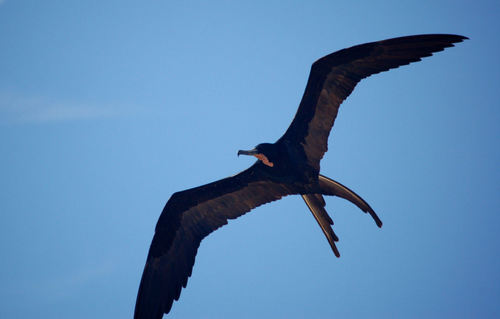
this large, black bird has long, thin wings with a distinctive bend in them and a characteristic forked tail. this bird has a bill which is long and thin with a slight hook to the end, and a throat patch of lighter color.
a very large bird with an expansive wingspan in relation to the size of its body, covered n black and dark grey feathers.
this large bird is mostly gray with a long hooked bill and long split tail.
a large black bird with split tail feathers.
a big bird with black and brown feathers accompanied by a black and orange beak.
a black bird with an extremely large wing span, the chin of it is orange.
this bird has a black crown as well as a orange bill
this bird has a long beak that points down at the end.
this bird is black with white and has a long, pointy beak.
this bird has a black crown, black primaries, and a black belly.
Species: Frigatebird